Wu Peifu

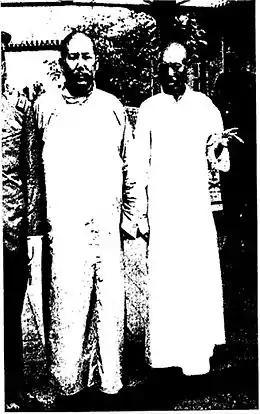
Wu Peifu with Gen. Ma Fuxiang

When hostilities finally broke out in July 1920, Wu Peifu took a prominent role as commander-in-chief of the anti-Anhui army. At first things did not go well for Zhili forces, as they were pushed back by Anhui troops across the front. However, Wu decided to execute a daring maneuver on the western end of the front by first outflanking enemy positions and then directly assaulting the enemy's headquarters position. The gambit paid off and Wu was rewarded with an astounding victory and the capture of many of the officers in the enemy command. The Anhui army crumbled within a week and Duan Qirui fled to the Japanese settlement at Tianjin. Wu Peifu was credited as the strategist behind the unexpectedly swift victory.